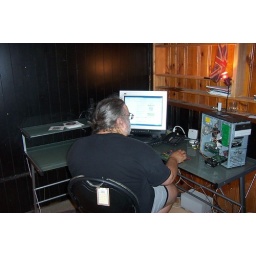
mark, in his new-ish basement office with his brand new spiffy desk